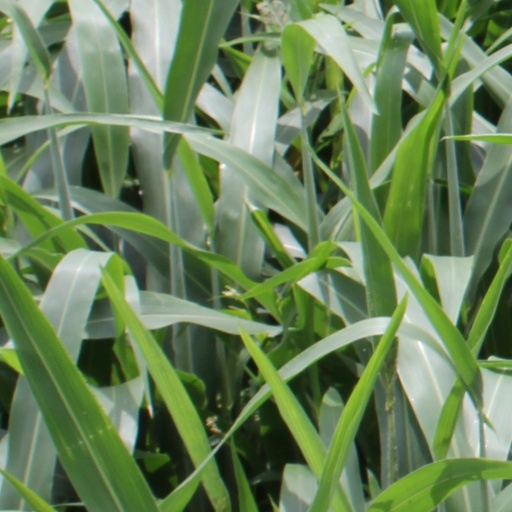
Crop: sorghum